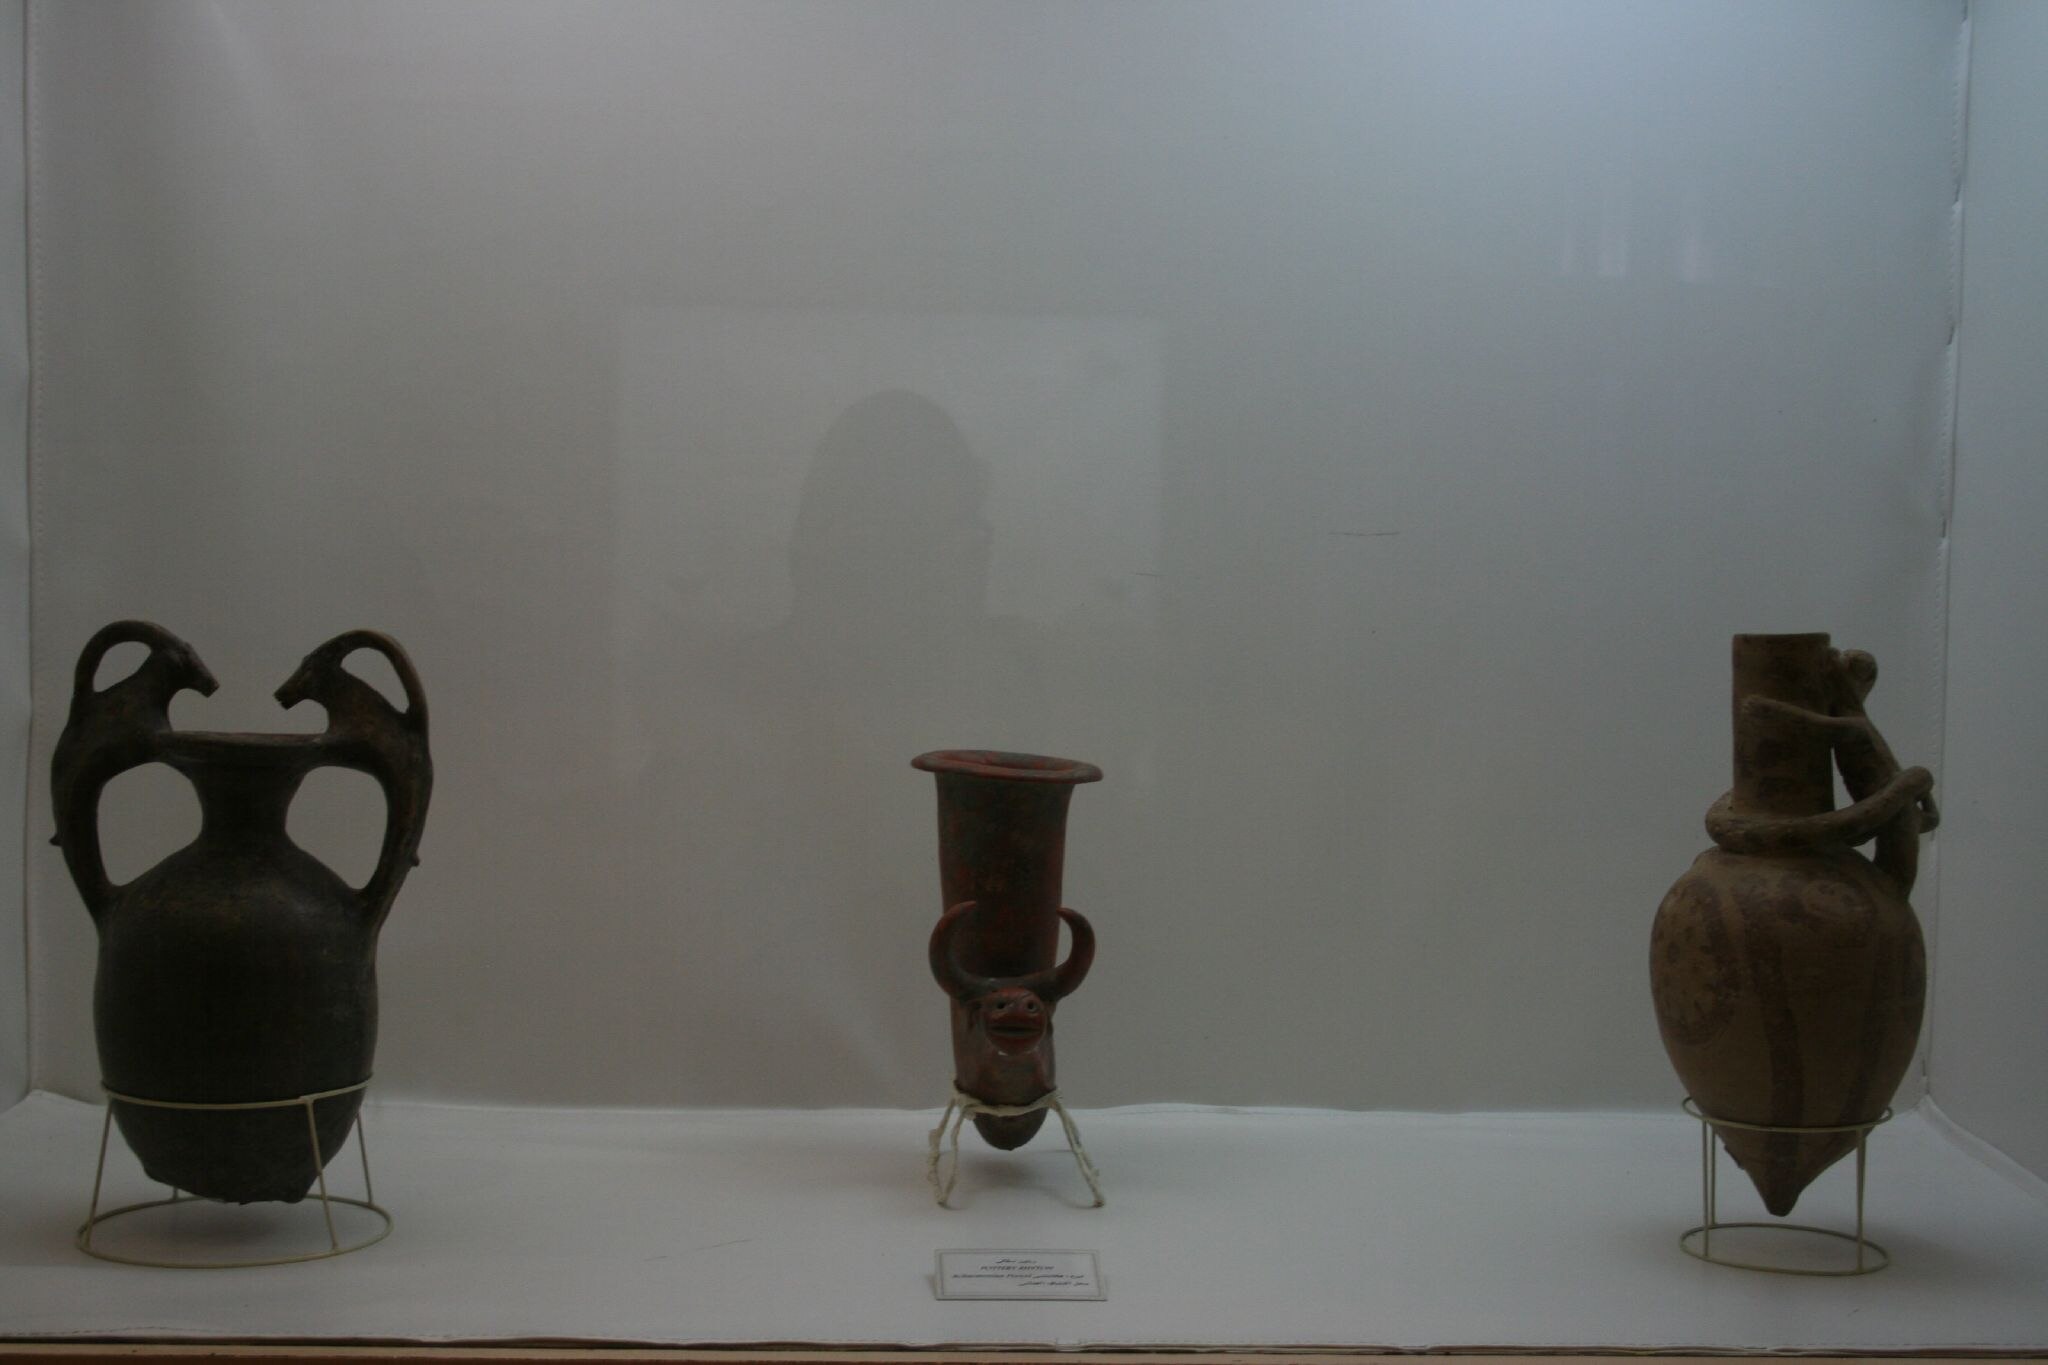
Title: Iran IMG 9952 (316574016)
Date: 2006-11-17
Categories: Achaemenid ceramics, Museum of Persepolis, Artworks without Wikidata item, Animals in art of Iran, Flickr images reviewed by FlickreviewR 2, Ancient amphoras